Climate of Argentina

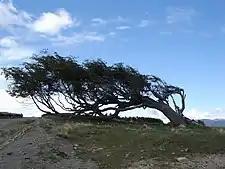
The Patagonian climate is characterized by strong, persistent winds from the west year round, forming characteristic Flag trees.

Chubut, Neuquén, Río Negro, Santa Cruz, and Tierra del Fuego are the provinces that make up Patagonia. The Patagonian climate is classified as arid to semi-arid and temperate to cool temperate. One defining characteristic are the strong winds from the west which blow year round (stronger in summer than in winter), which favors evaporation and is a factor in making the region mostly arid. There are three major factors that influence the climate of the region: the Andes, the South Pacific High and South Atlantic High, and an isolation that is more pronounced in eastern than western areas.